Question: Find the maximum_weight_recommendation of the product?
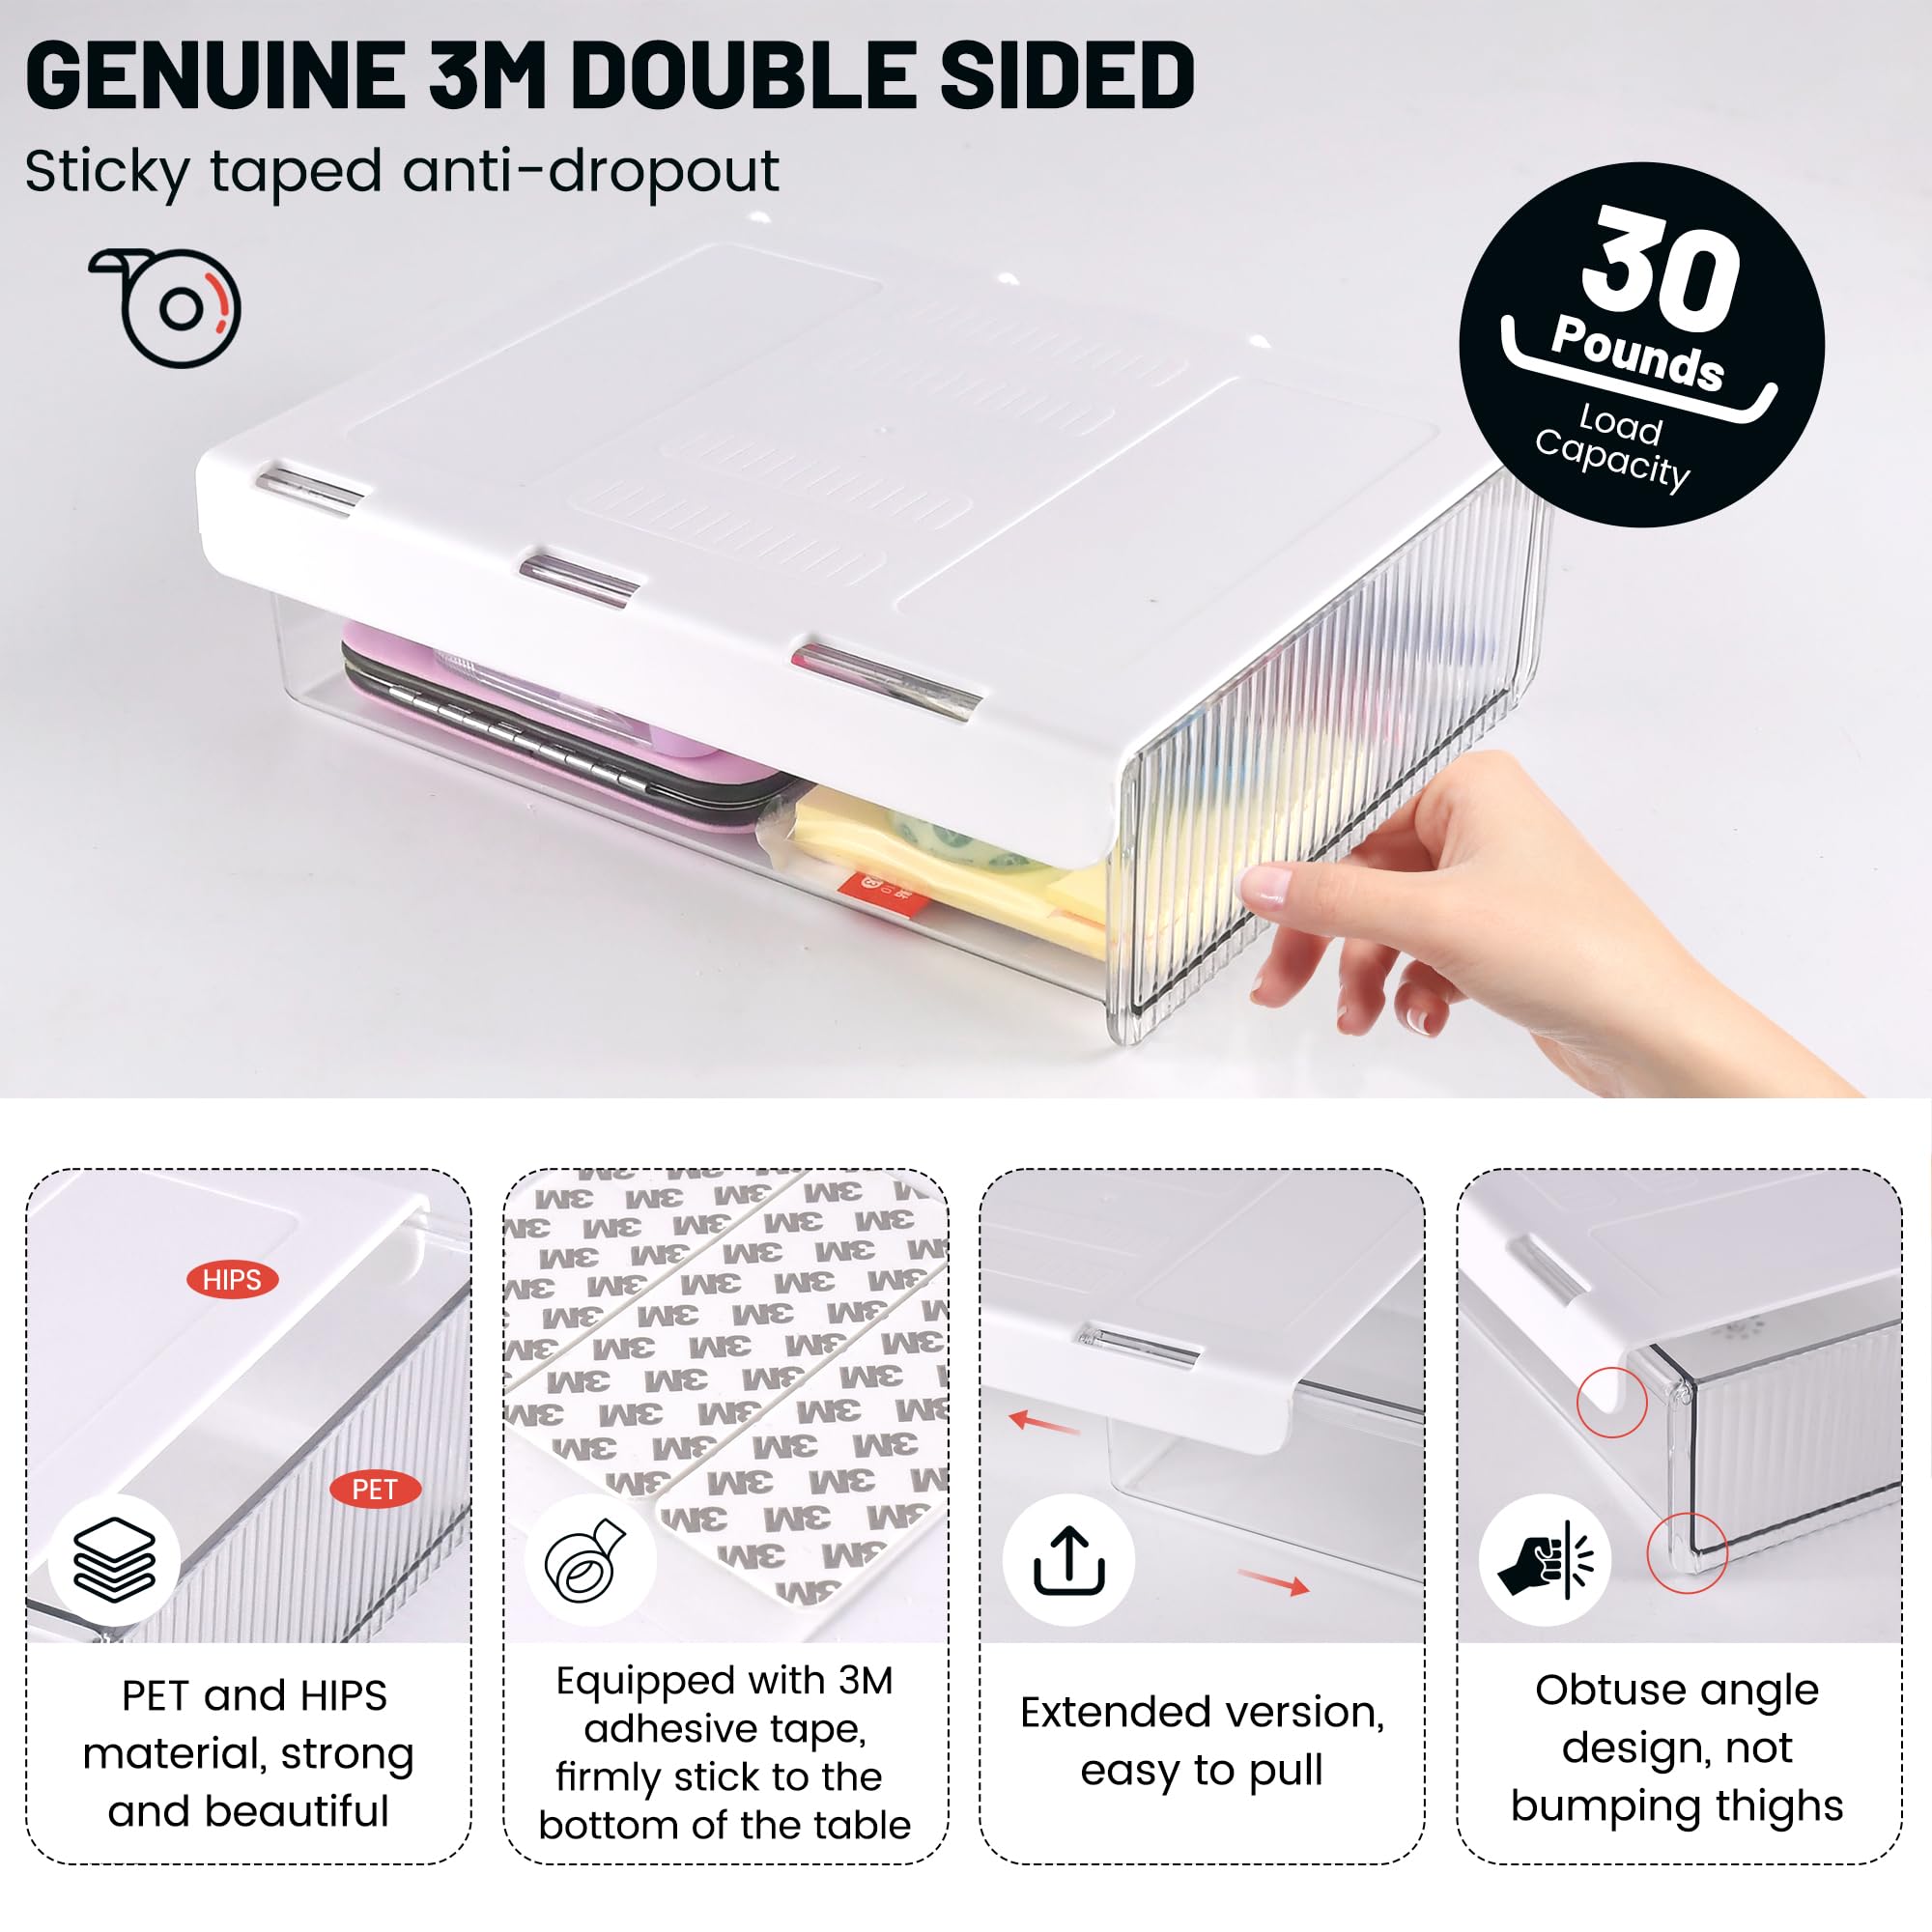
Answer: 30.0 pound